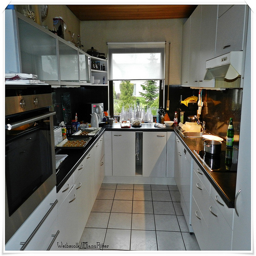
white galley kitchen with messy counters and sunny window
Kitchen with modern appliances and white cabinets in home setting.
The kitchen has white cabinets and a window looking out.
A view of  a kitchen in the middle of day.
A large galley kitchen with tile floors